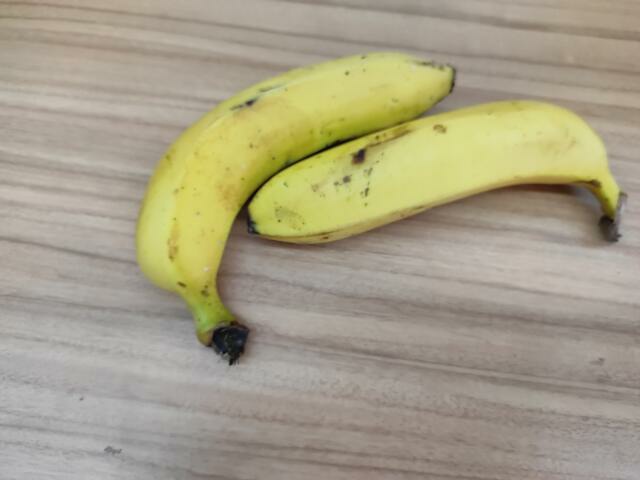
Label: Ripe_Banana